Calling of the disciples

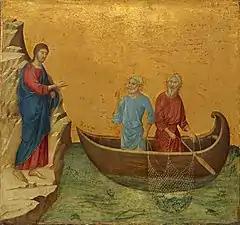
Duccio di Buoninsegna: The Calling of the Apostles Peter and Andrew

John McEvilly notes that Jesus chose His followers and representatives from among "the foolish, base, and contemptible things of this world," in order to show that the success of the Gospel was completely "the work of God, and not of man." He believes that while "walking," (Matt. 4:18) Jesus was meditating on the way he might establish and consolidate the kingdom of heaven.